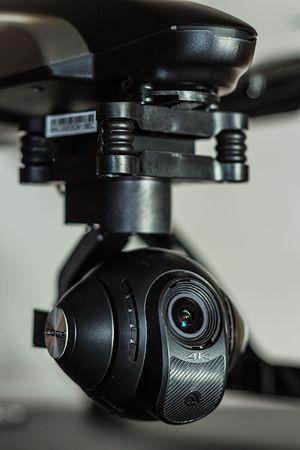
Un drone quadrirotor est un drone, reprenant le principe des aéronefs quadrirotors, et pouvant fonctionner de manière autonome, ou piloté par un pilote au sol. Il en existe de différents types et tailles, adaptés à différentes utilisations. Ce type de drone peut être utilisé en essaim de drones.